Saneiwork Sumiyoshi Sports Center

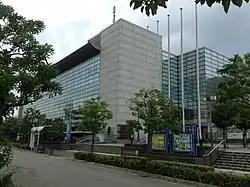

Saneiwork Sumiyoshi Sports Center is an arena in Sumiyoshi-ku, Osaka, Japan. It is the former home arena of the Osaka Evessa of the B.League, Japan's professional basketball league.